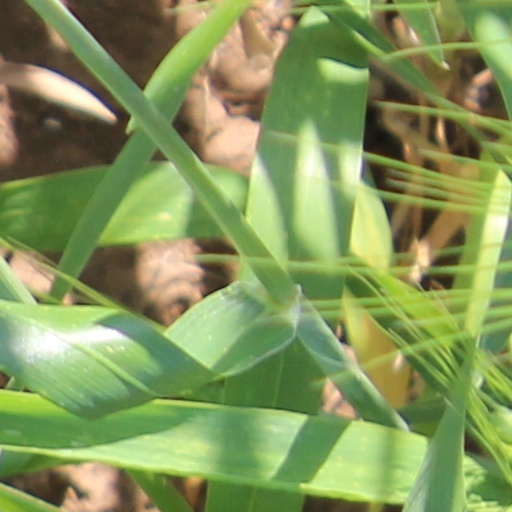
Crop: wheat